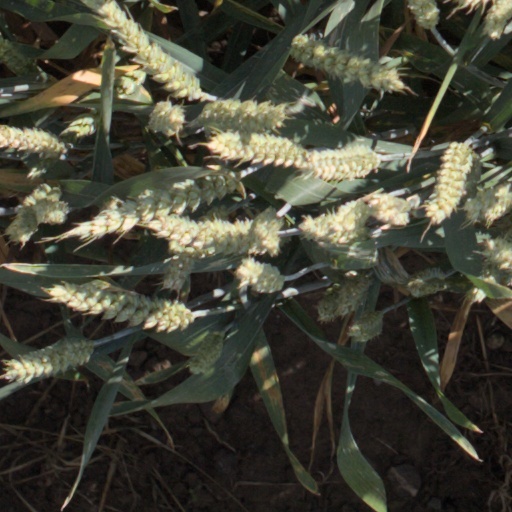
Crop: wheat